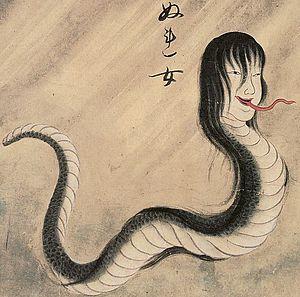
Dans le folklore japonais, une nure-onna est un yōkai qui ressemble à une créature amphibie avec la tête d'une femme et le corps d'un serpent. Bien que la description de son apparence varie légèrement d'histoire en histoire, elle est décrite comme faisant 300 m de long avec des yeux de serpent, de longues griffes, des crocs et de long et beaux cheveux. Elle est généralement observée sur une rive en train de se laver les cheveux.
Hyakkai zukan est une série de rouleaux illustrés peints durant l'époque d'Edo par l'artiste Sawaki Sūshi. Achevés en 1737, ces parchemins représentent un bestiaire surnaturel : fantômes, esprits et divers monstres dont les descriptions sont issues de la littérature, du folklore, et d'autres illustrations. Ces travaux ont eu une forte influence sur l'imagerie des yōkai au Japon sur plusieurs générations, par exemple l'artiste Toriyama Sekien.
Cette liste regroupe toutes les créatures mentionnées comme des yōkai au Japon.